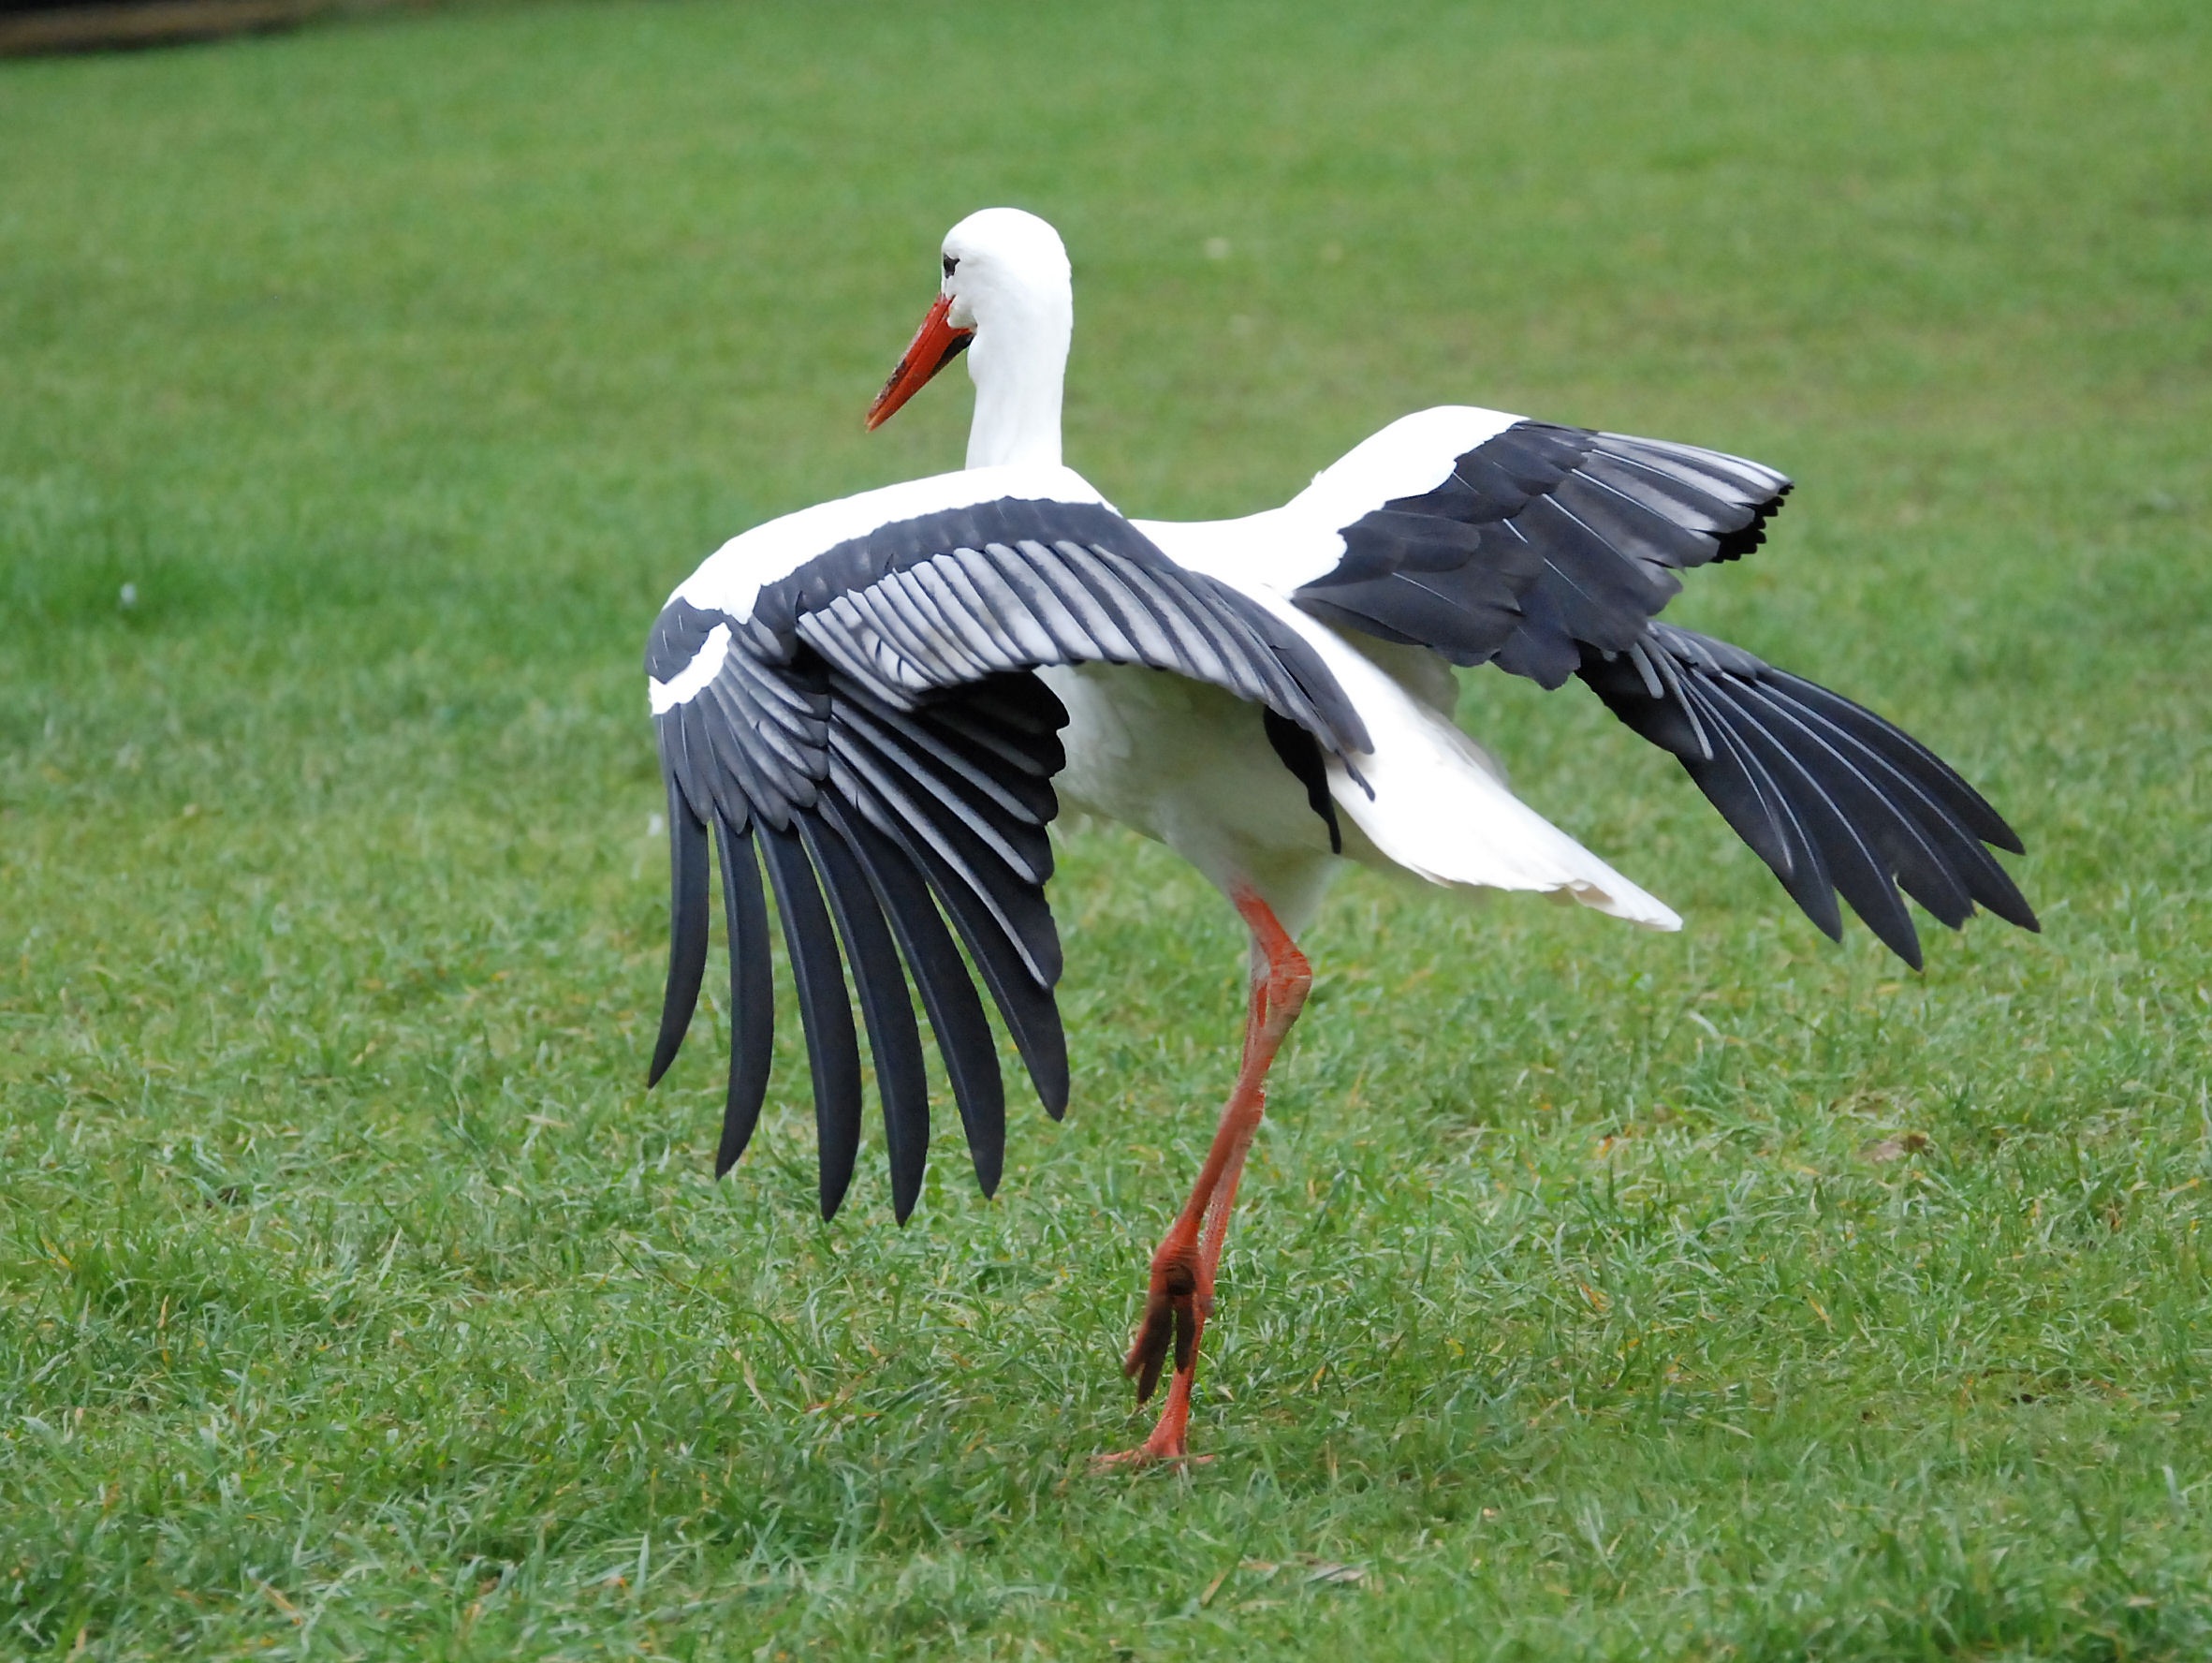
bird, wing, white, pelican, seabird, wildlife, beak, feather, fauna, stork, wings, vertebrate, bill, white stork, ciconiiformes